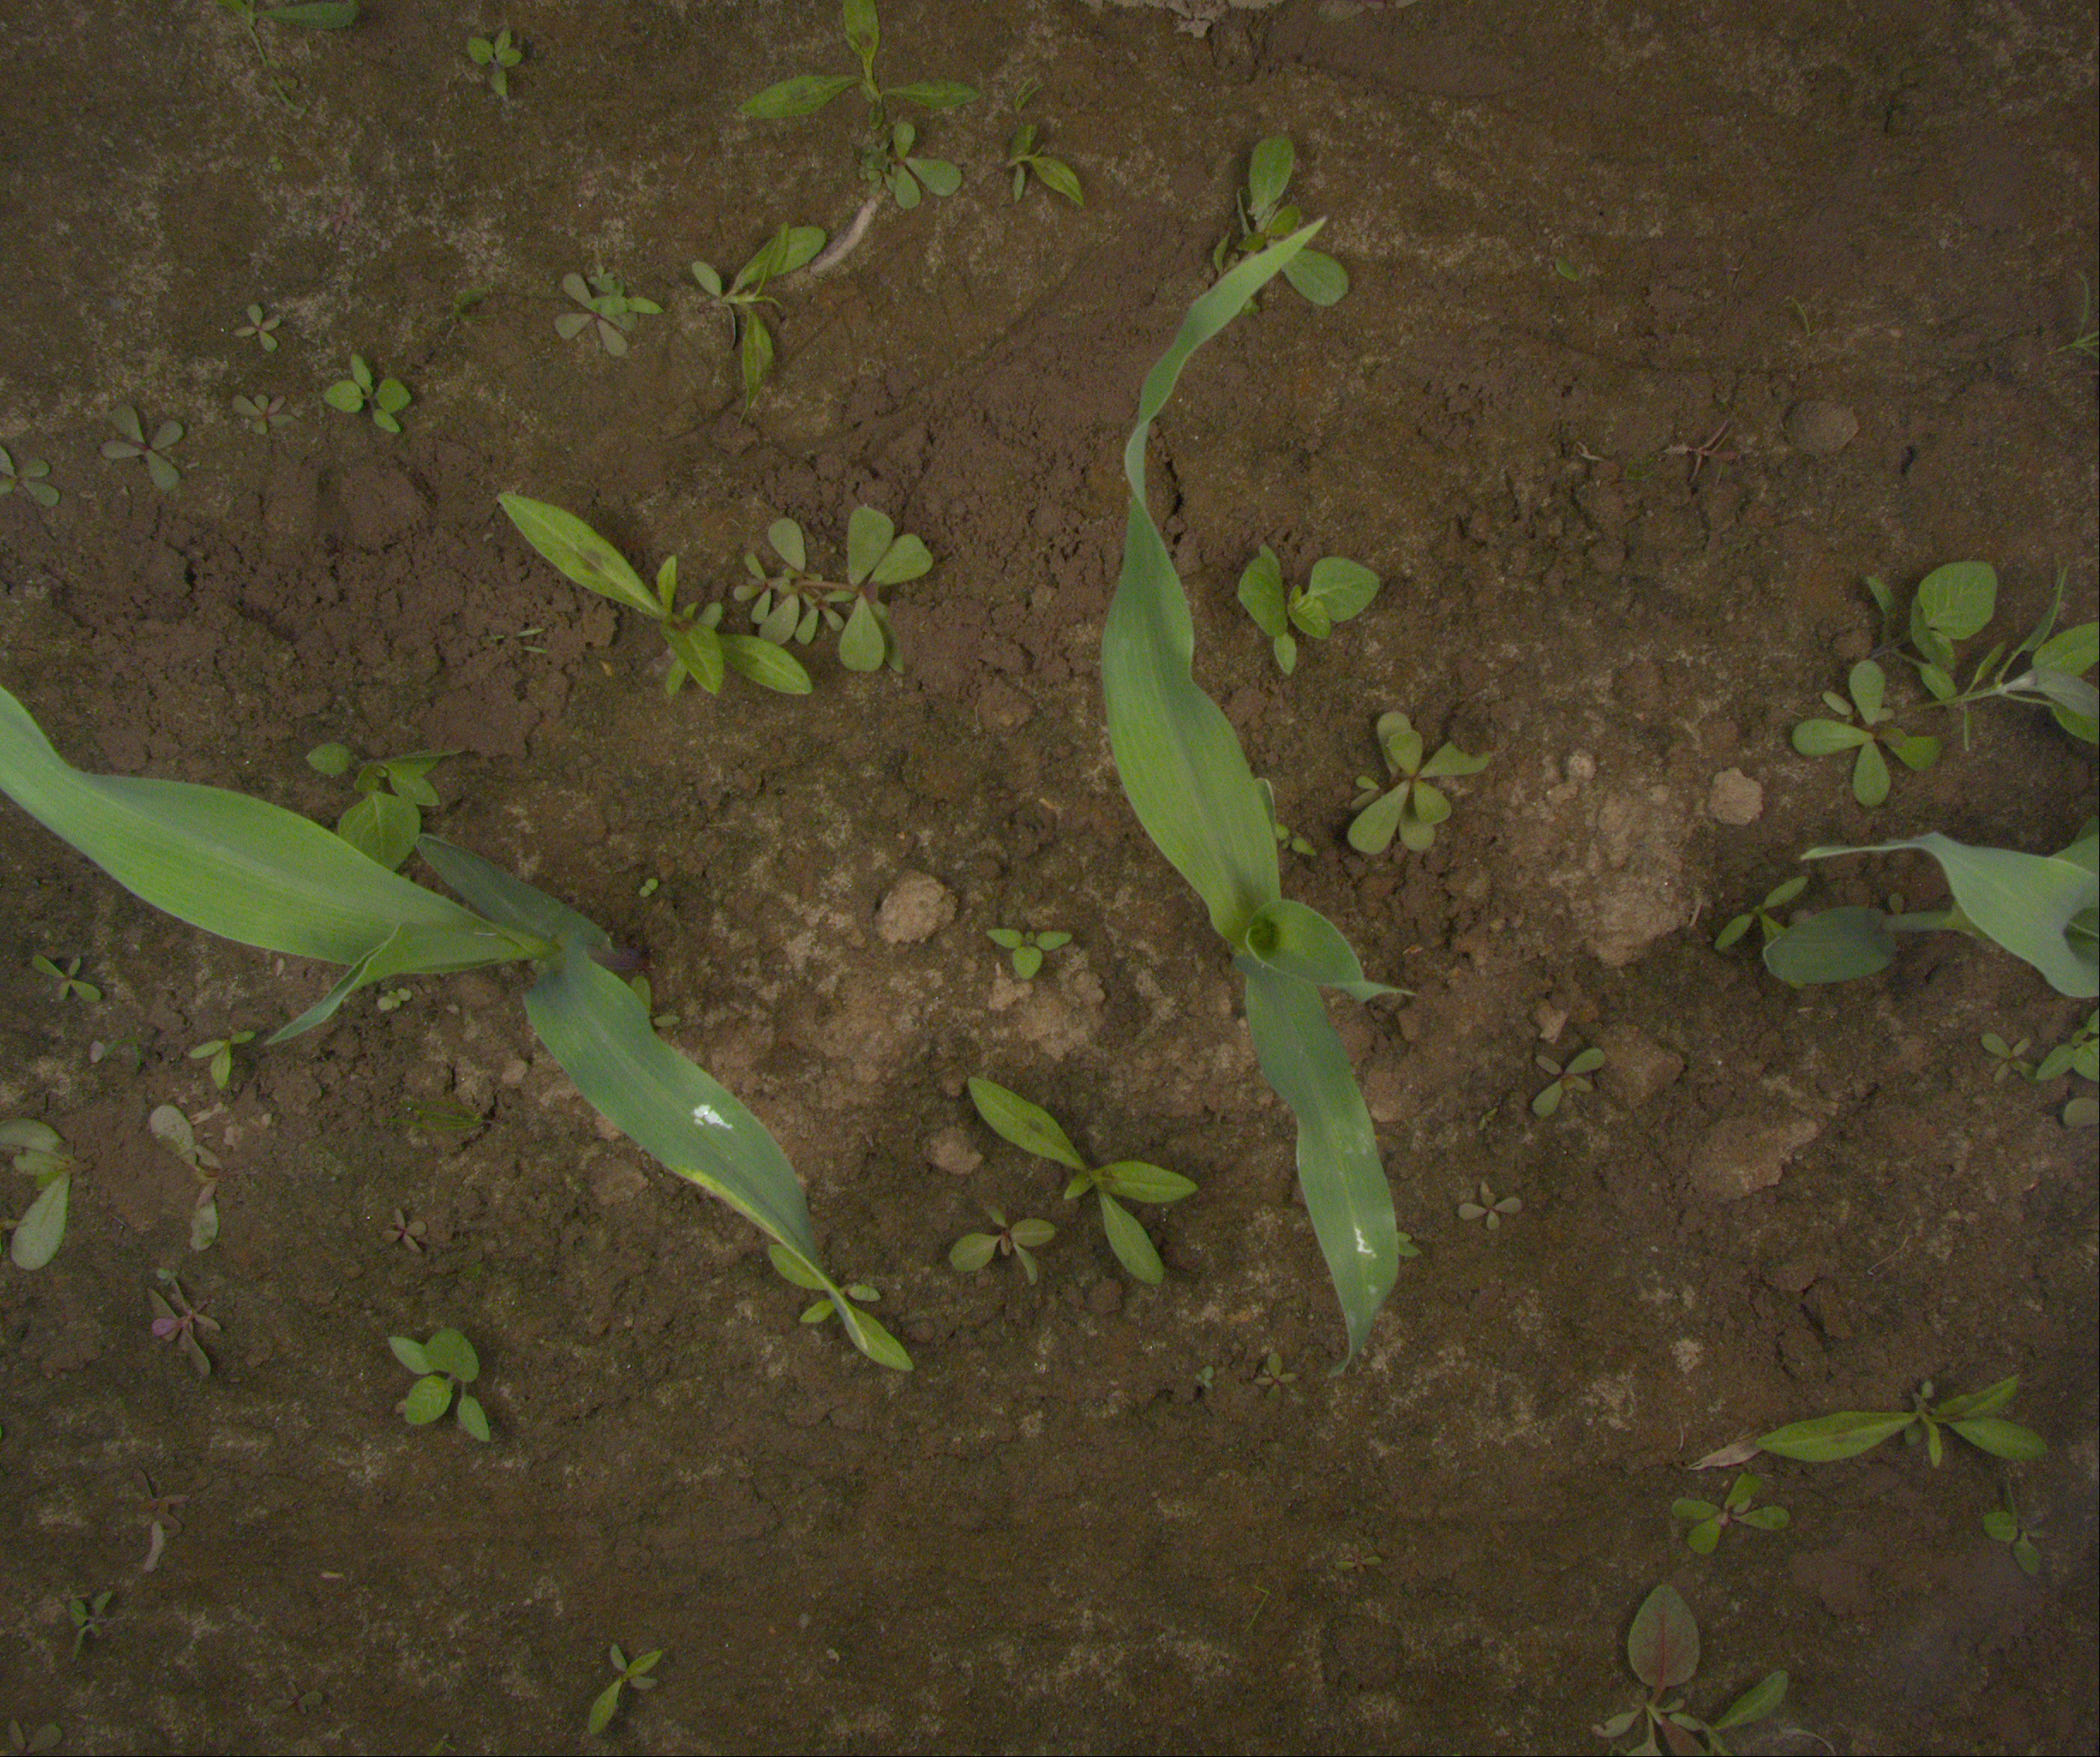
Crop: maize
Objects: maize, maize, stem_maize, stem_maize, stem_maize